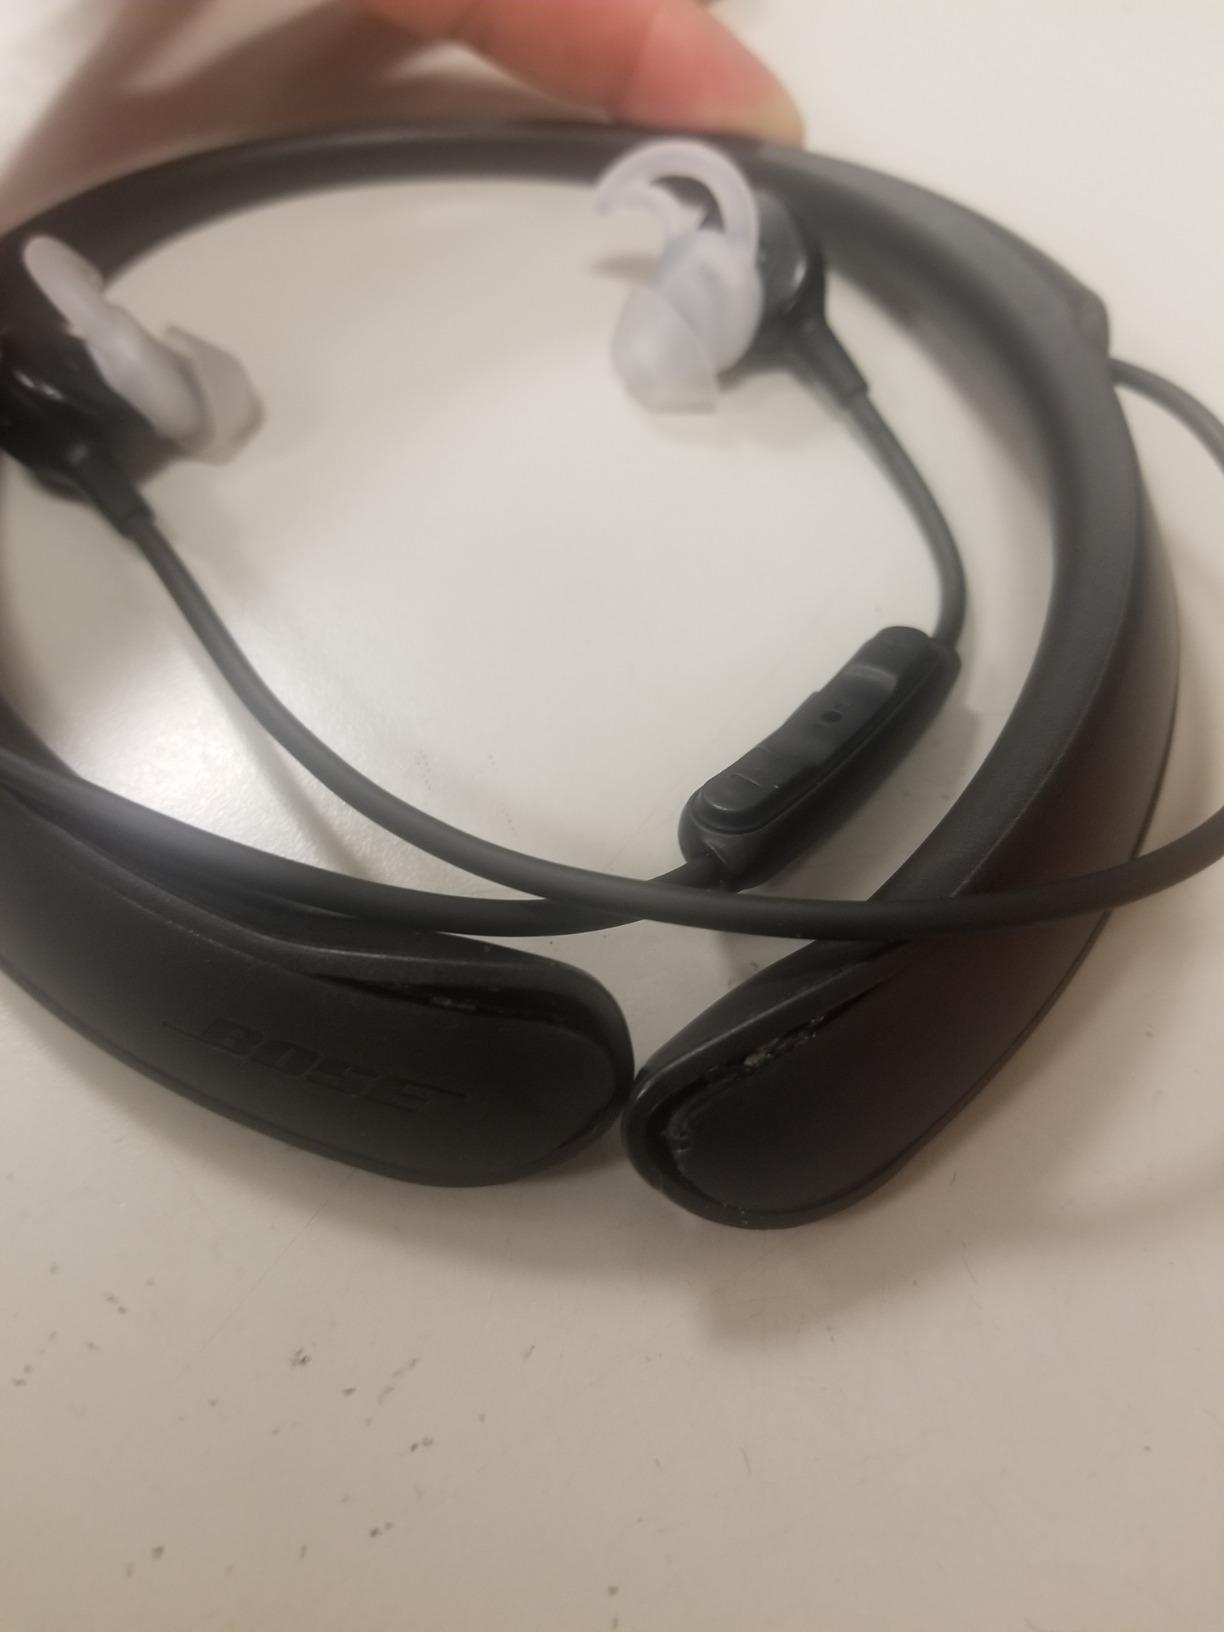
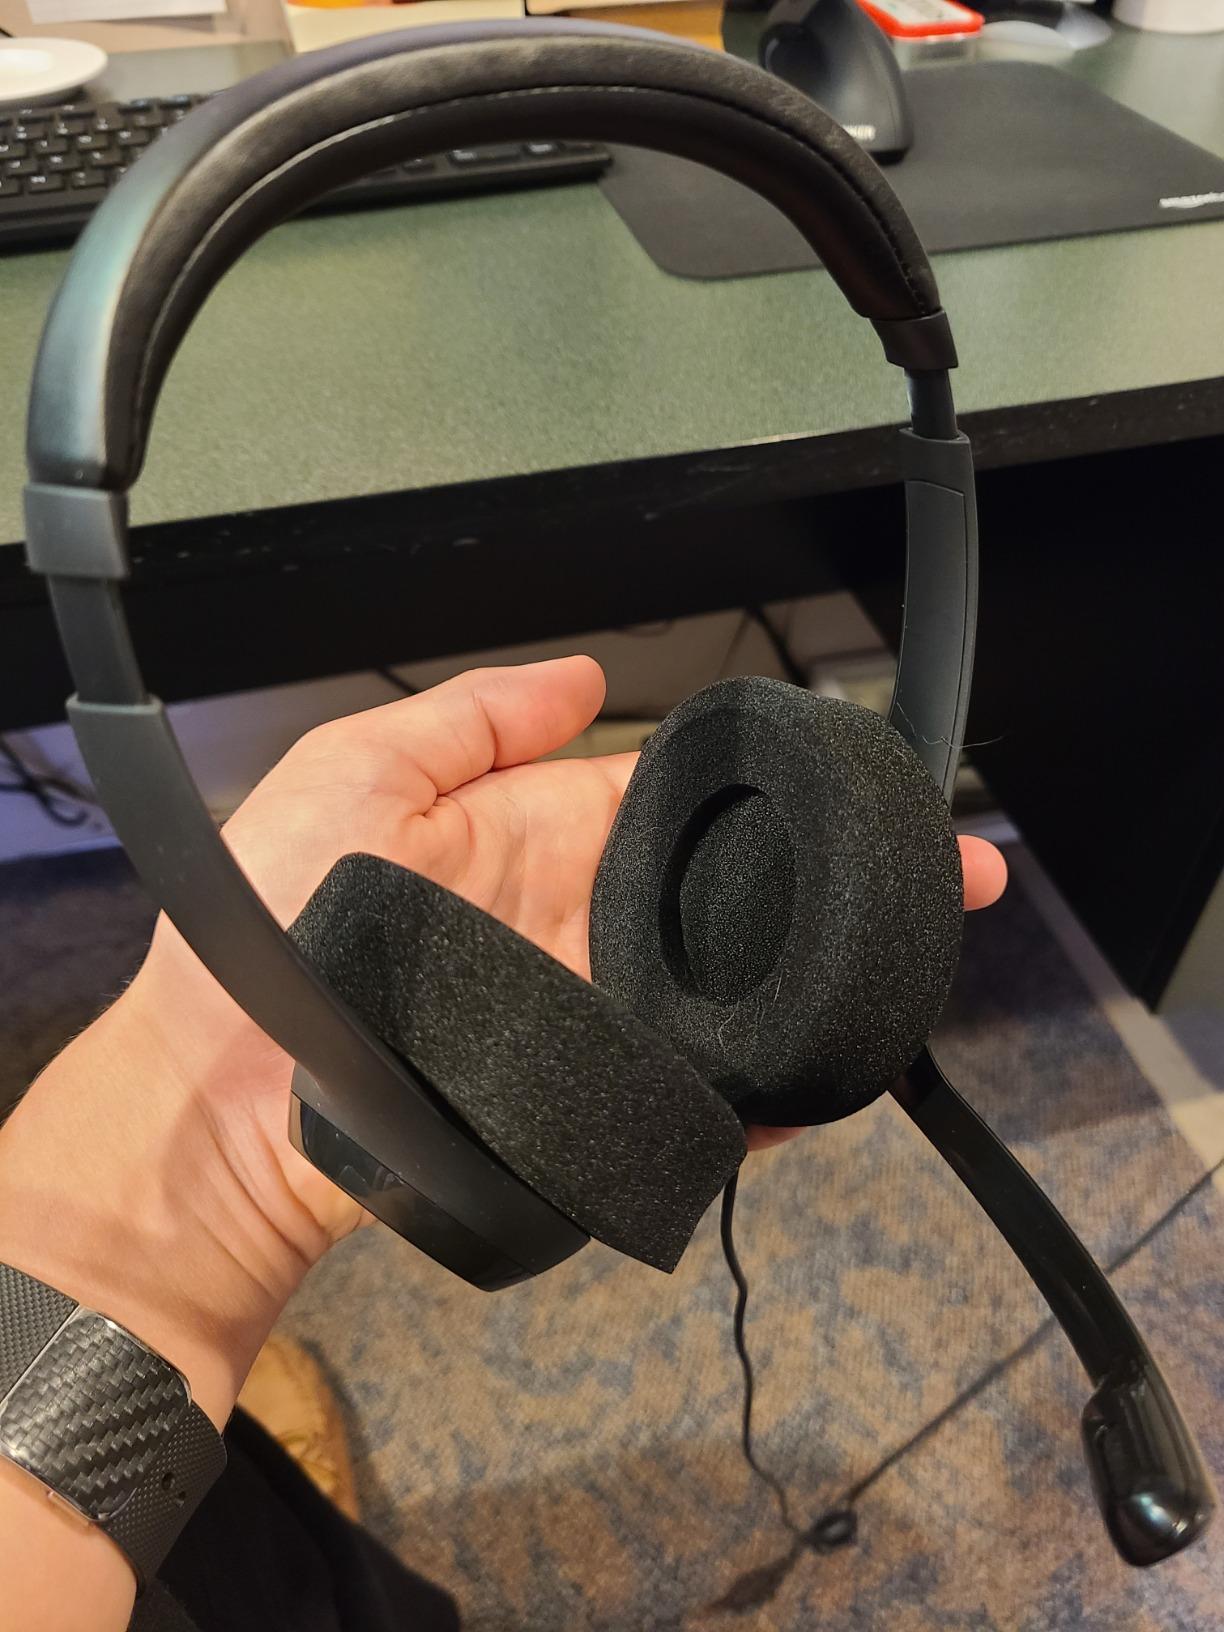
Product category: headphones
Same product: no